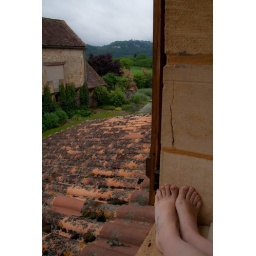
Sitting in the kitchen window